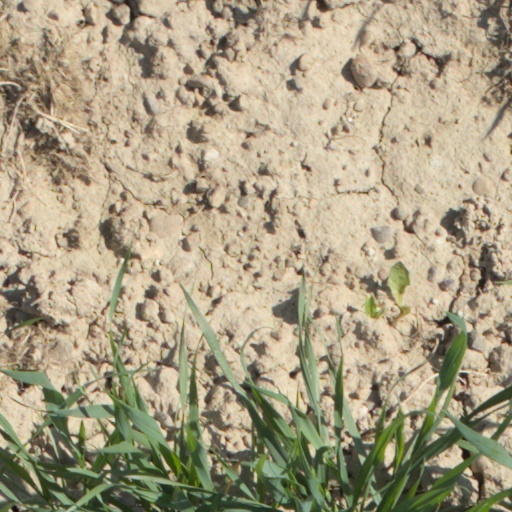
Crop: wheat